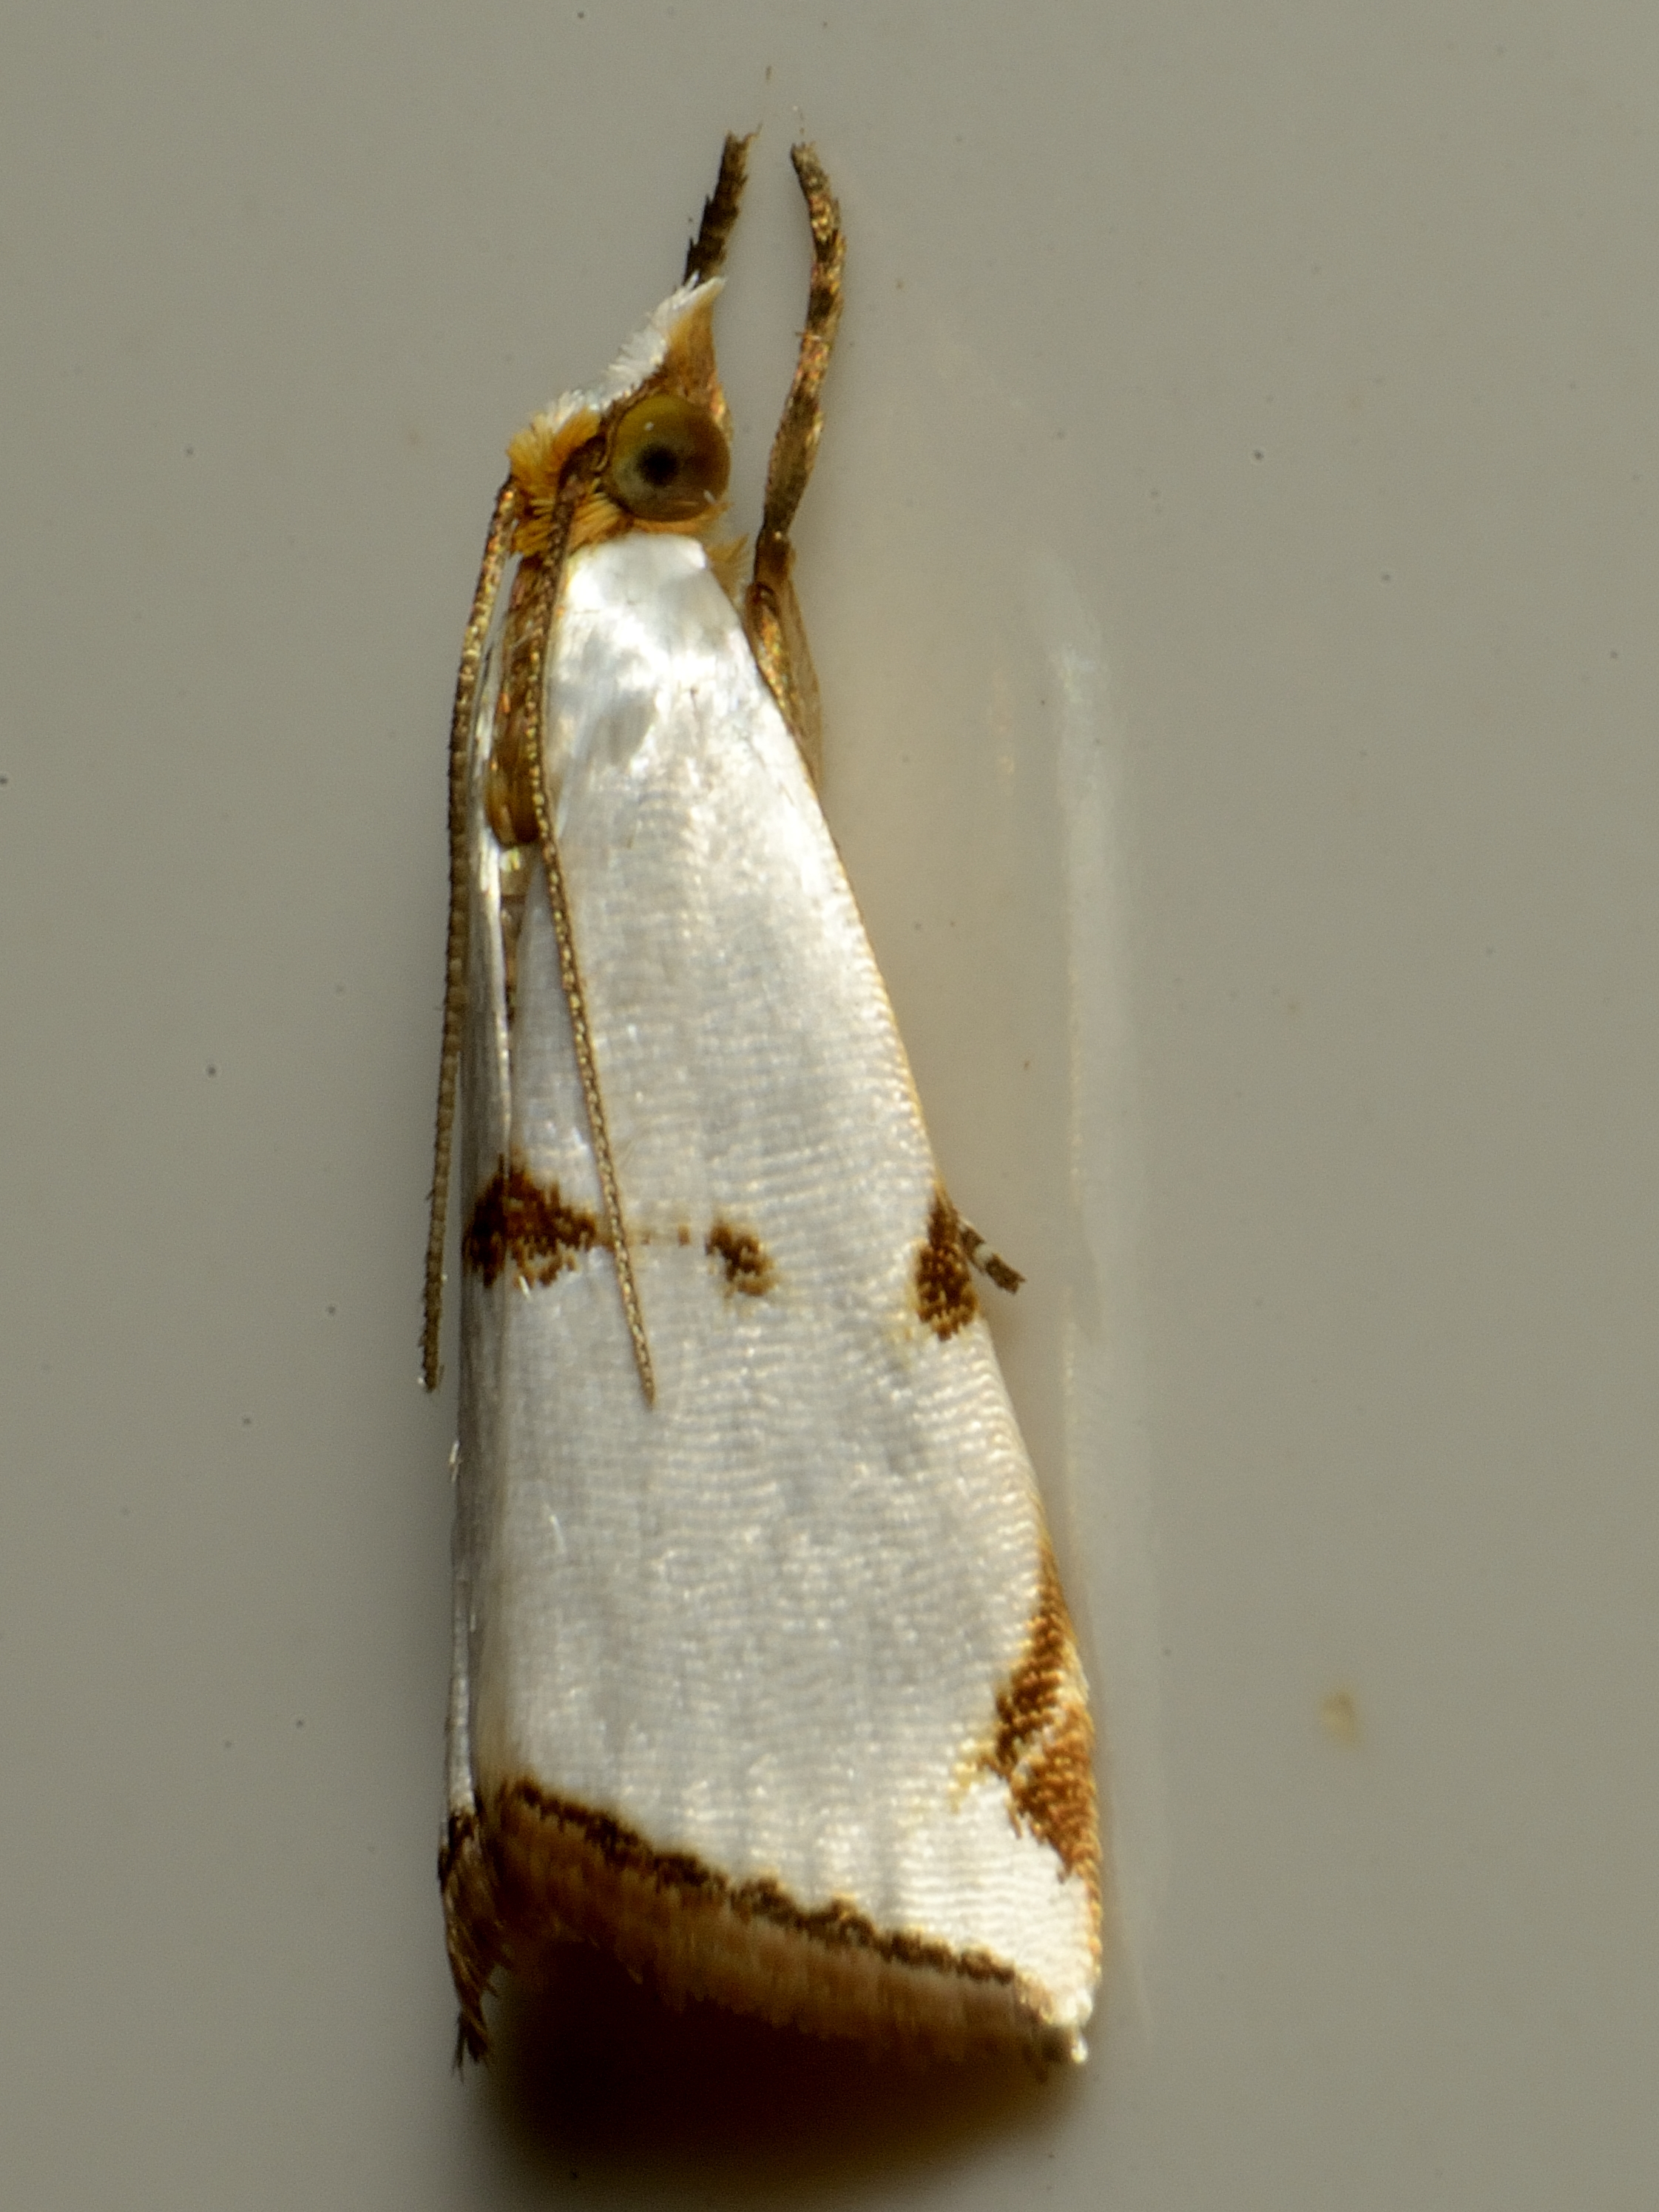
hand, white, pattern, food, golden, insect, moth, butterfly, invertebrate, mariposa, blanca, dorada, macro photography, moths and butterflies